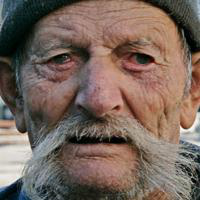
Age group: age 80 +